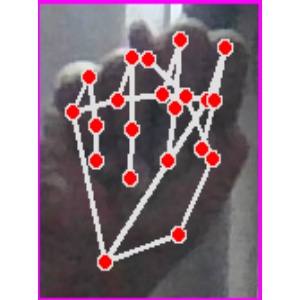
अक्षर: न